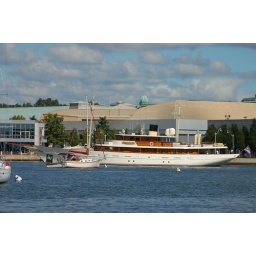
Johnny Depp's boat make a stop in Annapolis. No sign of Johnny Depp.